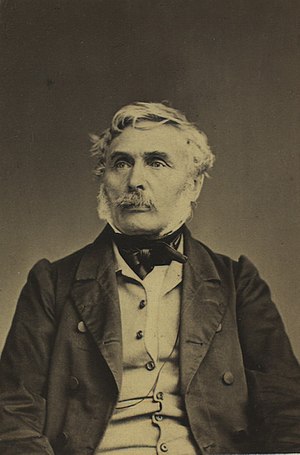
Anton Frederik Tscherning
Anton Frederik Tscherning var en dansk politiker, officer og krigsminister.